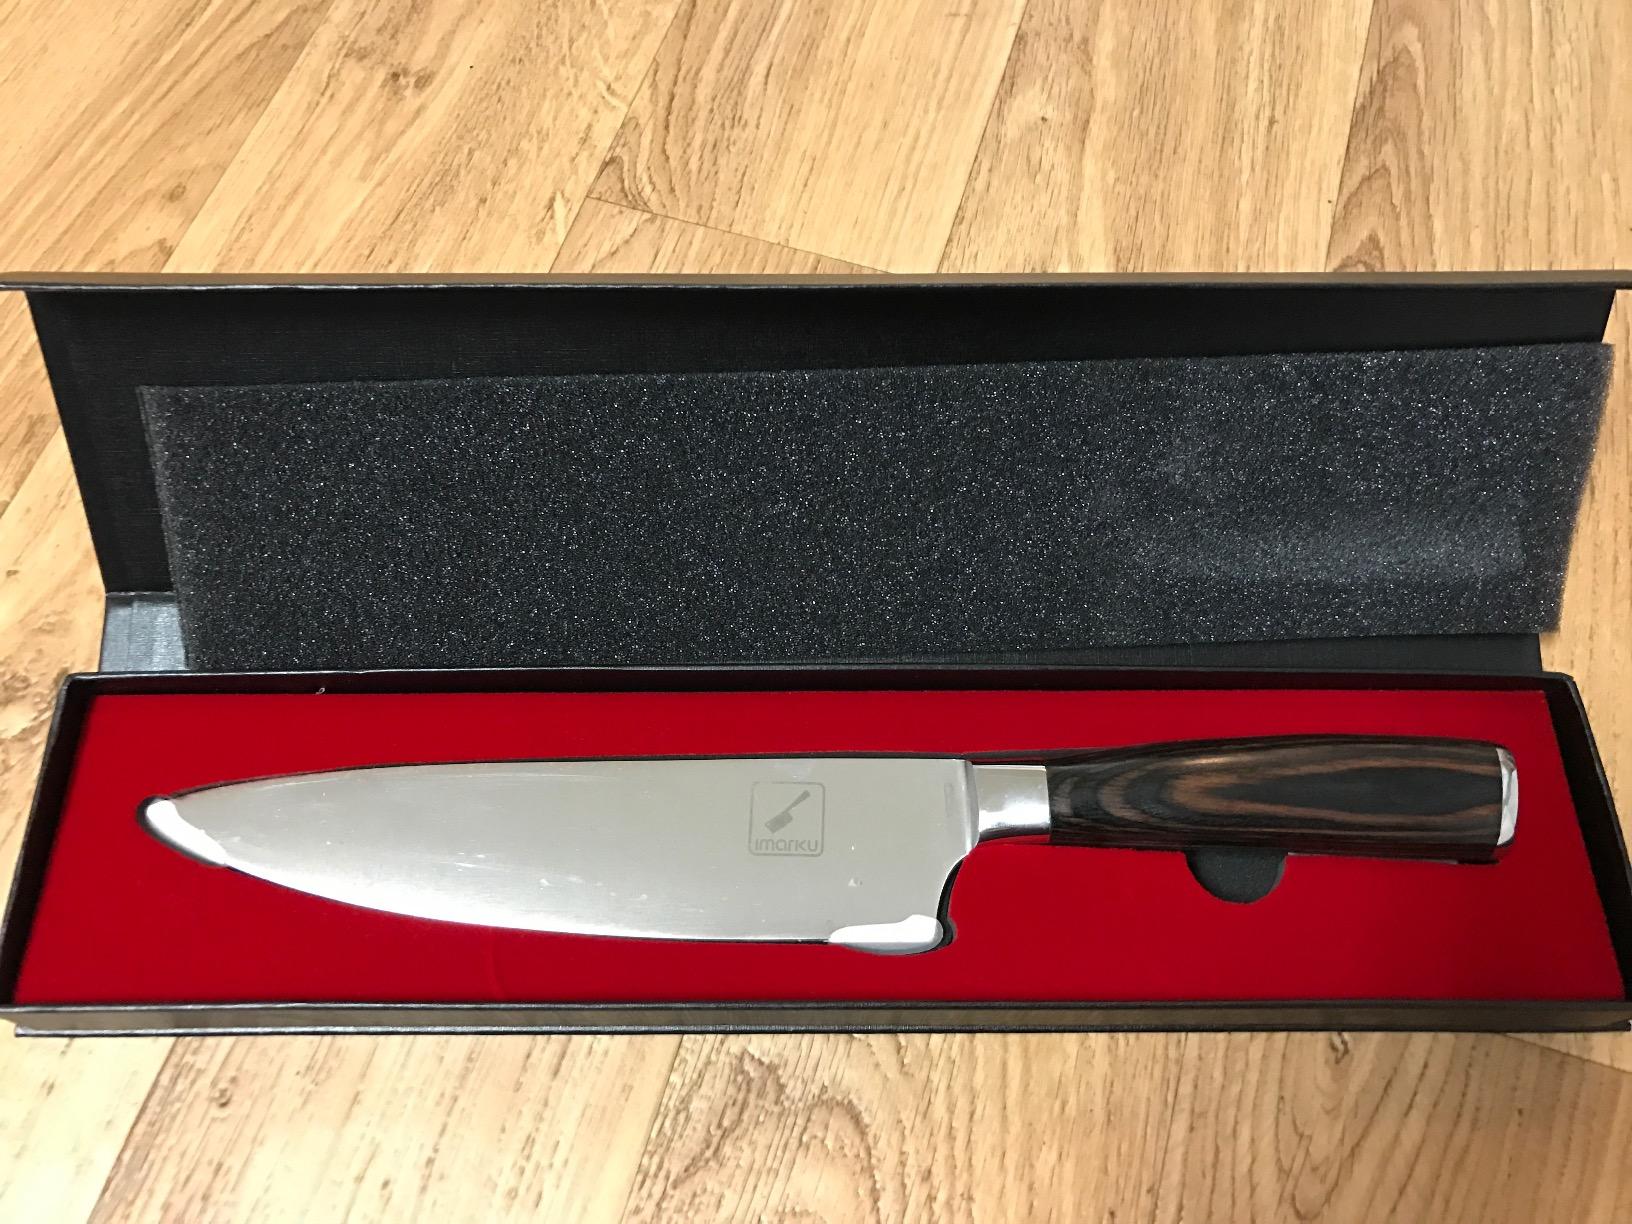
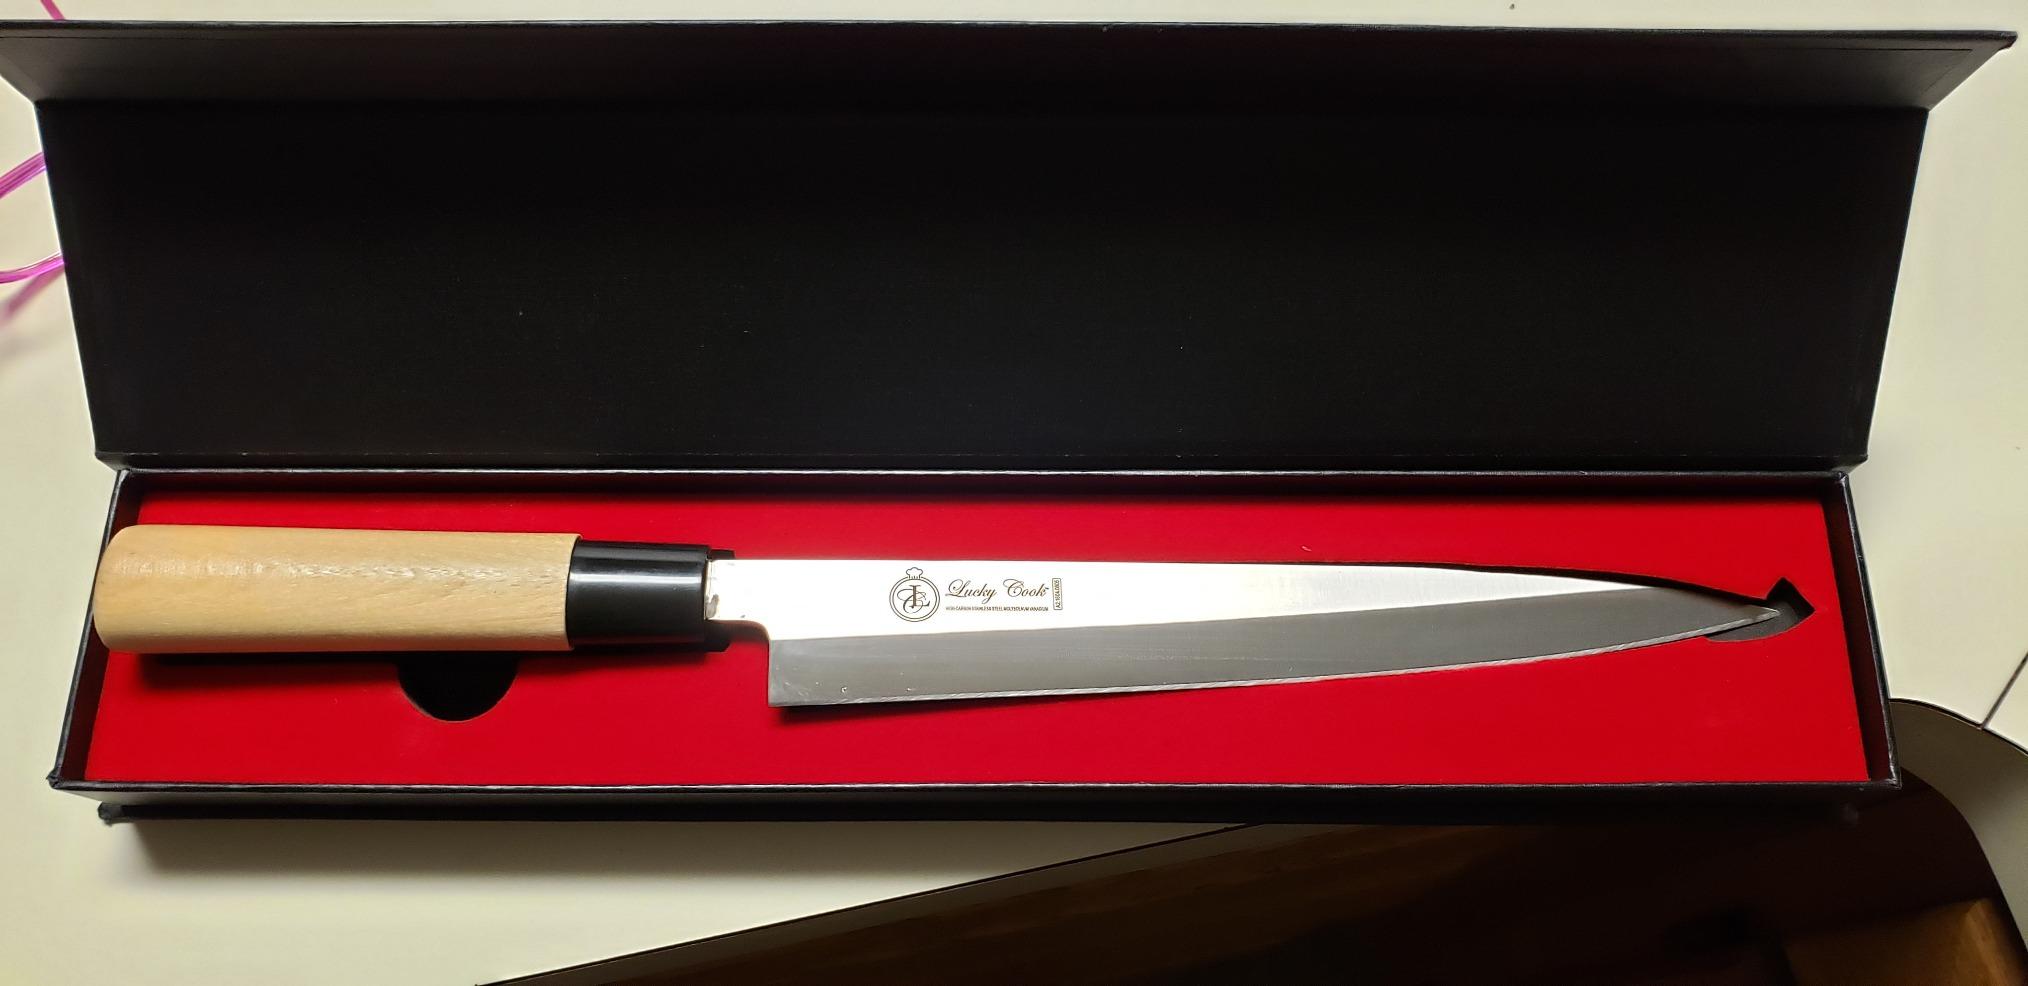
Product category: items_knife
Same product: no